Brimstone (1949 film)

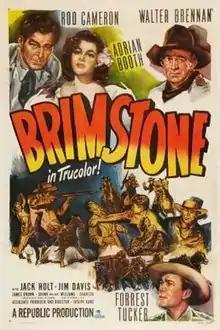
Theatrical release poster

Brimstone is a 1949 American Trucolor Western film directed by Joseph Kane and written by Thames Williamson. The film stars Rod Cameron, Lorna Gray, Walter Brennan, Forrest Tucker, Jack Holt and Jim Davis. The film was released on August 15, 1949, by Republic Pictures.